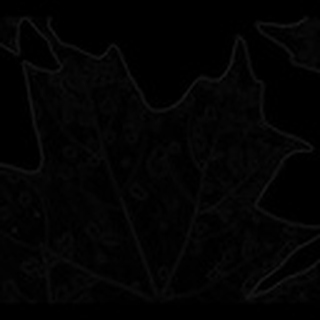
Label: cotton_target_spot